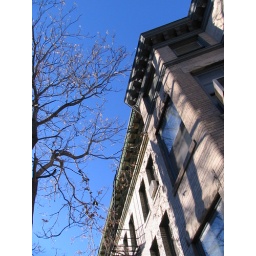
That's my bedroom window in the top right.